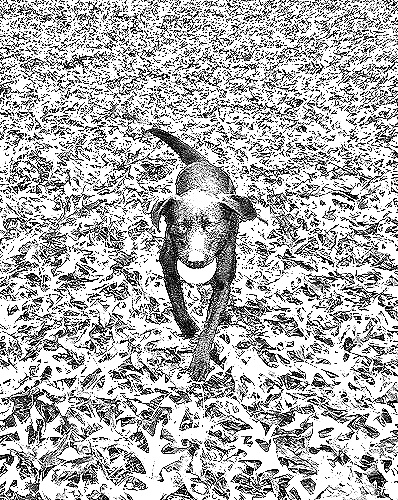
Portrait style: Sketch Portrait